Elkton, Virginia

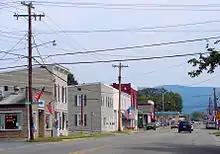
Elkton with the Blue Ridge Mountains in the background

Elkton is located at (38.408298, −78.620321). It is located on the northeast portion of Rockingham County, Virginia. Elkton is bordered by Page County to the north, the Blue Ridge Mountains to the east, the Massanutten Mountain range to the west, and the Merck manufacturing plant and MillerCoors brewery and distribution center to the south. Norfolk Southern's Virginia Division's rail line, Route 33, and the South Fork of the Shenandoah River all cut through the town. The general area is agricultural, filled with farm lands and rural scenes.